Amber Dawn

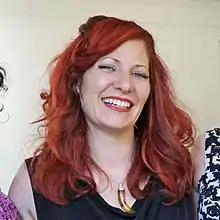

Amber Dawn is a Canadian writer, who won the 2012 Dayne Ogilvie Prize, presented by the Writers' Trust of Canada to an emerging lesbian, gay, bisexual or transgender writer.